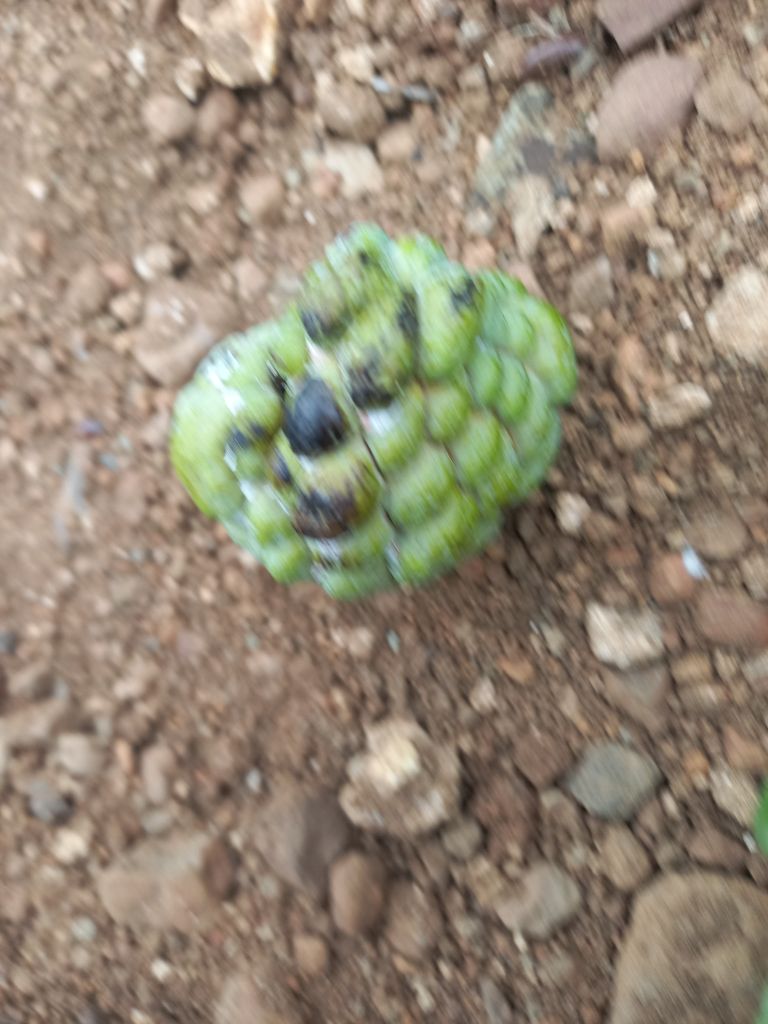
Disease label: Blank Canker